Hiwada Station

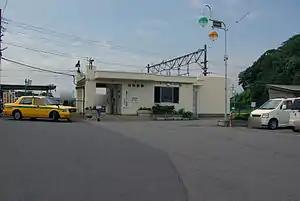
Hiwada Station in July 2009

is a railway station in the city of Kōriyama, Fukushima Prefecture, Japan operated by East Japan Railway Company (JR East).